Operation Homefront

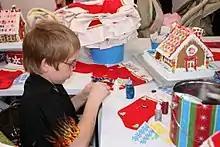
An Operation Homefront Christmas event

Operation Homefront focuses their programming on critical financial assistance, housing, and family programs for military and veteran families. Their programs include financial assistance for critical needs such as rent, utilities, and food assistance, transitional housing, and permanent housing. They also coordinate recurring support programs include Star Spangled Baby Showers, Back-To-School Brigade, Holiday Meals for Military, Holiday Toy Drive, and Military Child of the Year Award.